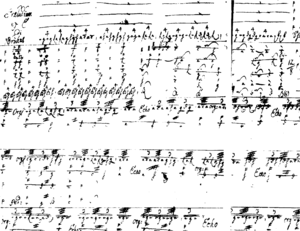
Nicolaus Bruhns
Nicolaus Bruhns var en sønderjysk dansk musiker. Han var farfar til Paul Jakob Bruhns.